Breaking the Waves

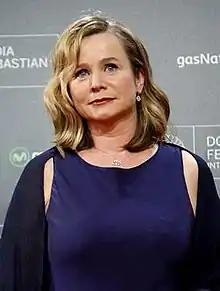
Emily Watson received critical acclaim for her performance of Bess McNeil.

The film garnered an 85% approval rating, and an average rating of 8.24/10 on Rotten Tomatoes from 59 reviews. The critical consensus reads, ""Breaking the Waves" offers a remarkable testament to writer-director Lars von Trier's insight and filmmaking skill -- and announces Emily Watson as a startling talent". It also holds an 82/100 rating on Metacritic based on 28 reviews, citing a "universal acclaim" reception. During a show where film personalities listed their top movies of the 1990s, "Breaking the Waves" was named one of the ten best films of the decade by both critic Roger Ebert and director Martin Scorsese.